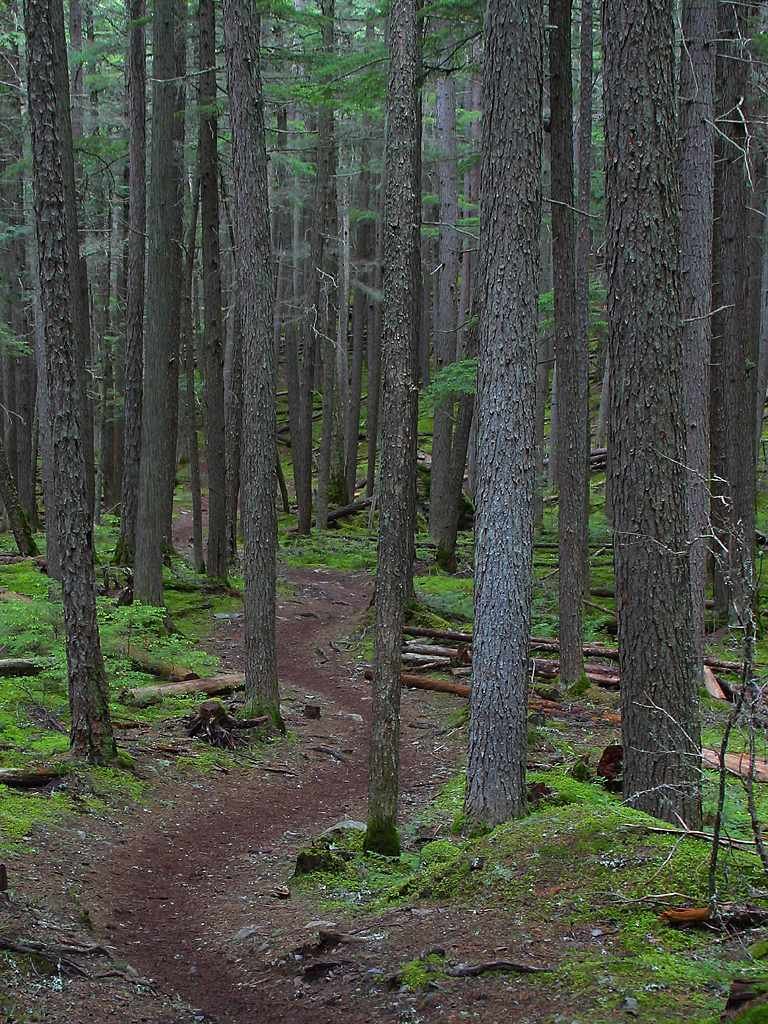
tree, nature, forest, wilderness, plant, trail, environment, rest, lane, trees, spruce, deciduous, grove, woodland, habitat, silent, ecosystem, tree trunks, biome, old growth forest, natural environment, geographical feature, woody plant, temperate broadleaf and mixed forest, temperate coniferous forest, land plant